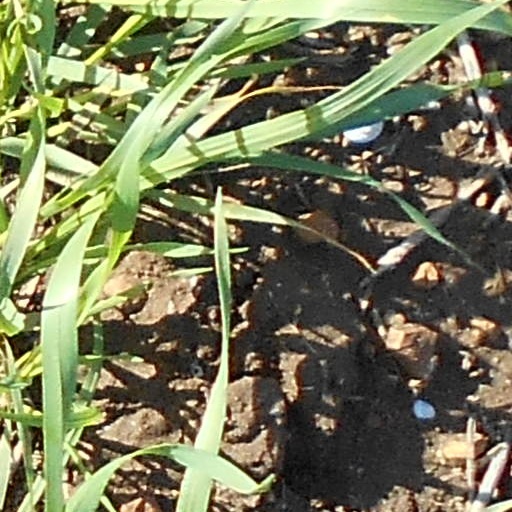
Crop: wheat